The Invincible Piglet

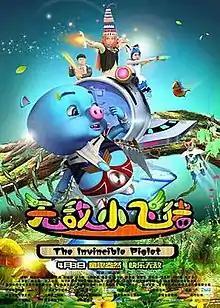

The Invincible Piglet is 2015 Chinese live action/animated children's fantasy adventure film directed by Song Zhantao. It was released on April 3, 2015, in China.